Eynsham

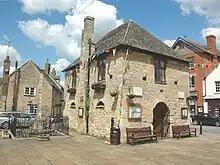
Bartholomew Room in The Square

Eynsham grew up near the historically important ford of Swinford on the River Thames flood plain. Excavations have shown that the site was used in the Bronze Age (3000–300 BCE) for a rectilinear enclosure edging a gravel terrace. Evidence has been found of 6th–7th-century Saxon buildings at New Wintles Farm, about three-quarters of a mile (1 km) from the present parish church. There is evidence that Eynsham had an early minster, probably founded in the 7th or 8th centuries. In the reign of the early ninth-century Mercian king Cenwulf, Eynsham was the site of a royal manor of three-hundred hides.